Metro City (Indonesia)

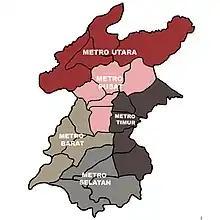
District divisions of Metro

Beginning in 1985, the local government began working to stimulate the economy. Retail chains began entering the city, a movie theatre and stadium was built, the town square was redesigned as a park, and Cendrawasih market was renovated.